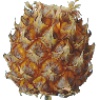
Label: pineapple_mini